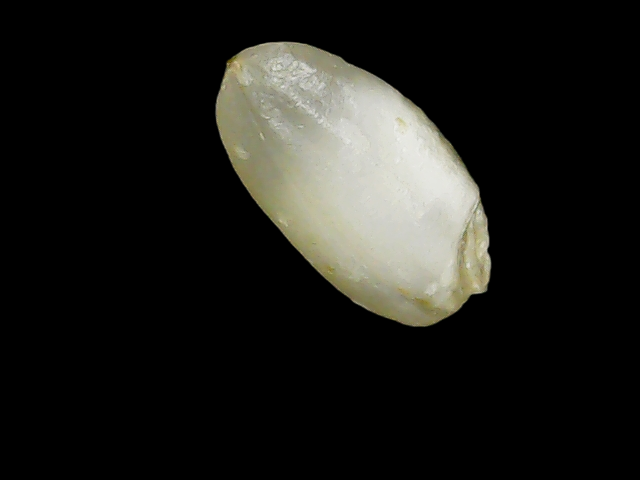
Rice variety: Binadhan8